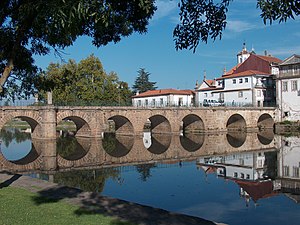
Ponte Romana (Chaves)
Ponte Romana i Chaves
Ponte Romana er en stenbuebro i Chaves i Portugal over floden Tâmega. Den forbinder byen Chaves med en forstad ved den sydvestlige bred og benyttes både som vej- og fodgængerbro.